Cumorah

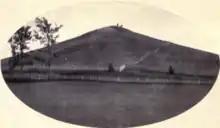
Hill Cumorah, ca 1910

In the Book of Mormon, Cumorah is mentioned in six verses, five in chapter 6 and one in chapter 8 of a subpart of the book, which is also known as the Book of Mormon. According to the record, Mormon is one of the final caretakers of the records of his people. He combined and abridged the records and engraved them on gold plates. His people, called the Nephites, were near to being destroyed by the Lamanites who had had many previous wars with the Nephites. Mormon wrote to the leader of the Lamanites to ask that he may gather his "people unto the land of Cumorah, by a hill which was called Cumorah, and there we could give them battle." Cumorah is described as being in a land with "many waters, rivers, and fountains".